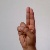
The image shows a hand gesture representing the letter 'U' in Indian Sign Language.